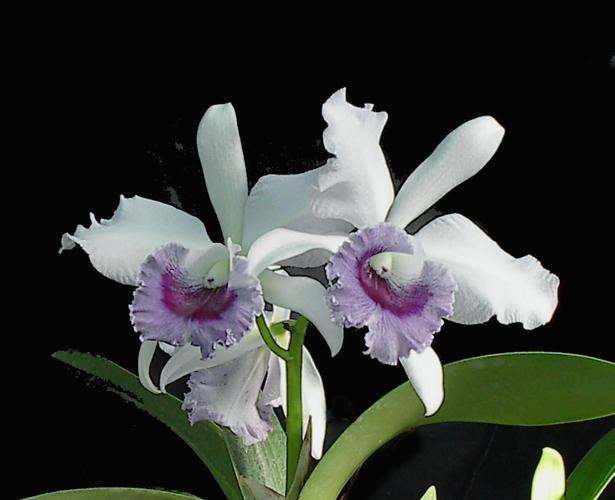
Label: ruby-lipped cattleya